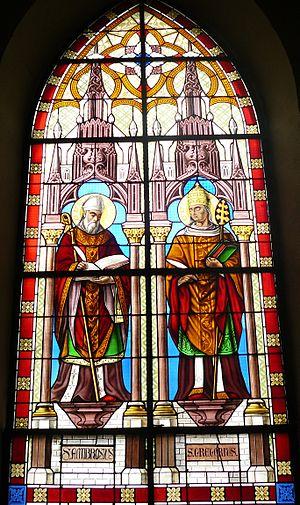
Vitrail de l'église Saint Sébastien de Soultzmatt représentant Saint Ambroise et Saint Grégoire
Soultzmatt [sult͡smat], dénommée localemement Soultzmatt-Wintzfelden, est une commune française située dans le département du Haut-Rhin, en région Grand Est. Cette commune se trouve dans la région historique et culturelle d'Alsace. Elle est connue pour ses grands terroirs viticoles dont le grand cru Zinnkoepfle. Ses habitants sont appelés les Soultzmattois et les Soultzmattoises.